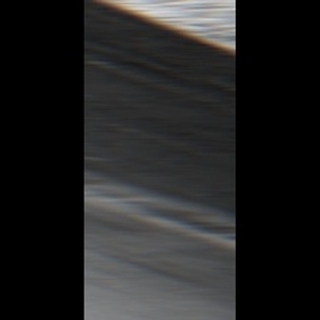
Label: sugarcane_red_rot